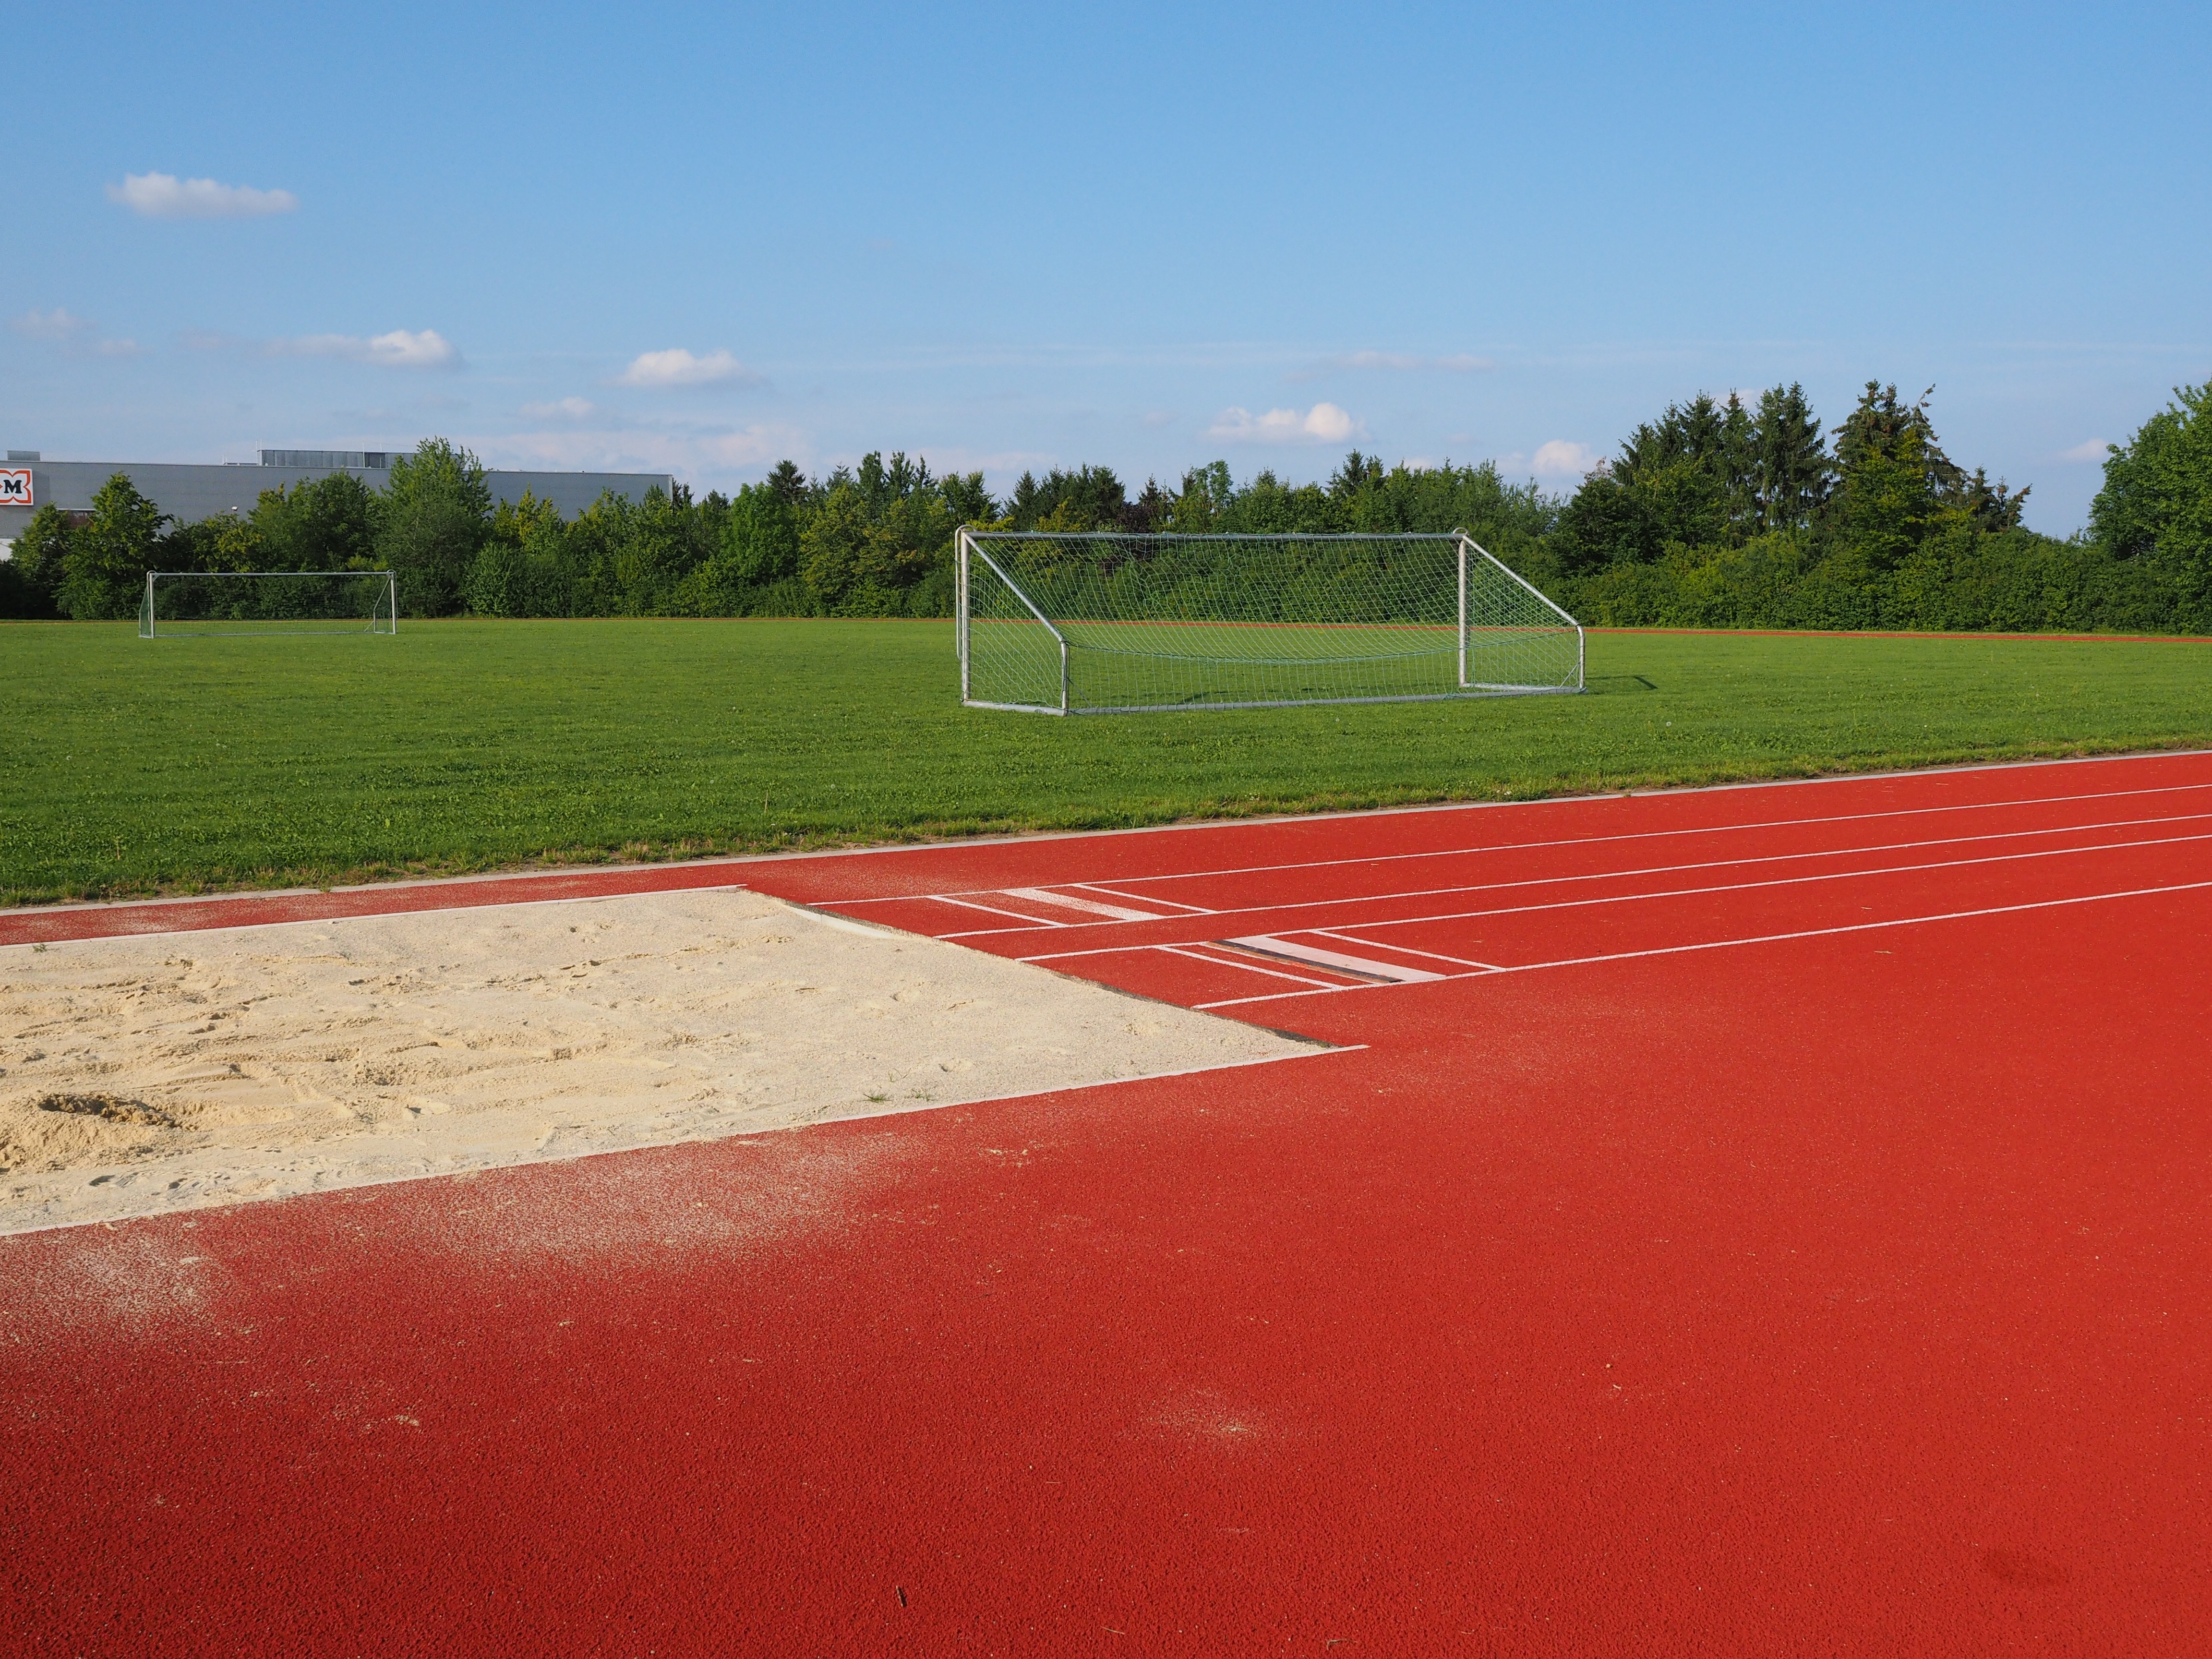
grass, sand, structure, sport, lawn, high, training, lane, fitness, stadium, baseball field, tennis court, start, competition, performance, mark, race track, fast, acrobatics, athletics, bless you, far, pit, flooring, sports ground, football field, baseball park, sport venue, soccer specific stadium, long jump, three jump